Petatlán

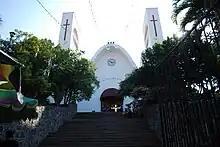
Sanctuary of the Padre Jesús de Petatlán

The city is best known as the home of the Padre Jesús de Petatlán Sanctuary. The image is of Christ during one of the times he fell while carrying the Cross. The image dates to the 17th century. This image has been accredited with many miracles, with devotees referring to it as “Tata Chuy” or “Papa Chuy.” (Tata means grandfather, and Papa means dad. Chuy is a common diminutive for Jesús.) The image is housed in a large white church with very large wooden doors, whose official name is Santuario Nacional del Santo Señor de Petatlán. Just outside the atrium, vendors selling gold and religious items congregate. It is a regional pilgrimage site, which is particularly visited during Holy Week, when as many as 30,000 people come into the city. During this week, the city holds a fair, called Fexpo, but the highlight of the week is a Passion Play in which 60 area residents are chosen to play Jesus and the other principal characters. The Play begins at the sanctuary, and then proceeds along a five-kilometer path, reenacting the Stations of the Cross, on the way to a hill in the Colonia Benito Juarez neighborhood, which simulates Calvary. However, in 2006, there was a grenade attack during the Fexpo in which two people were killed and about 50 wounded; since then, the crowds during Holy Week and the rest of the year have been much smaller.